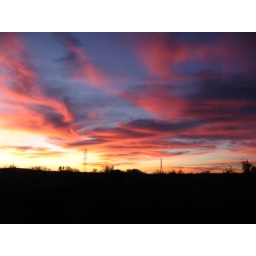
off my balcony in San Antonio...this is the natural color of the sky